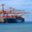
Label: ship